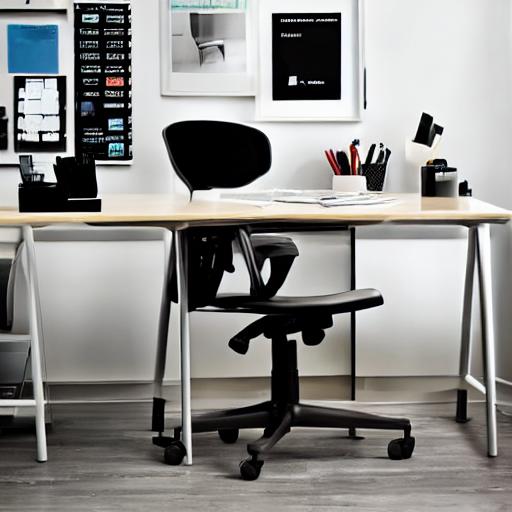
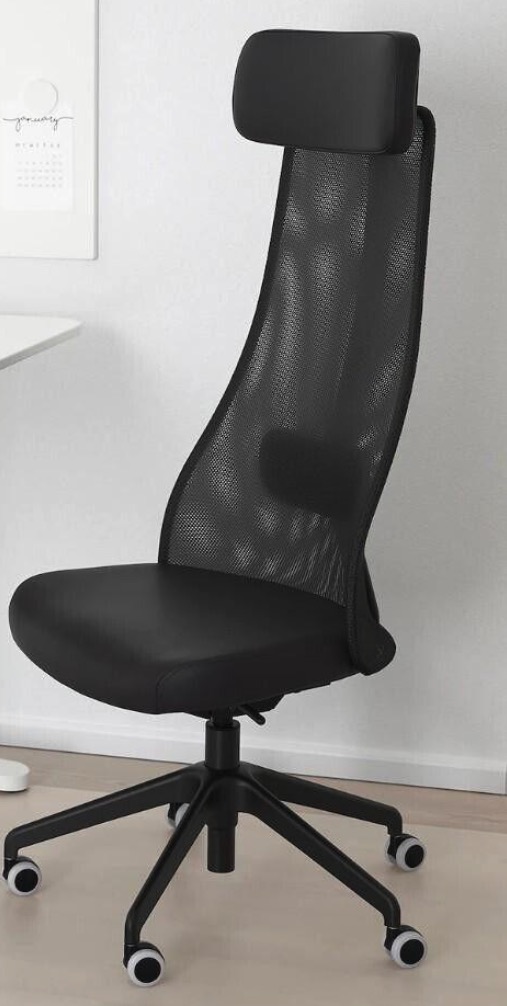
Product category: items_chair
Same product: no